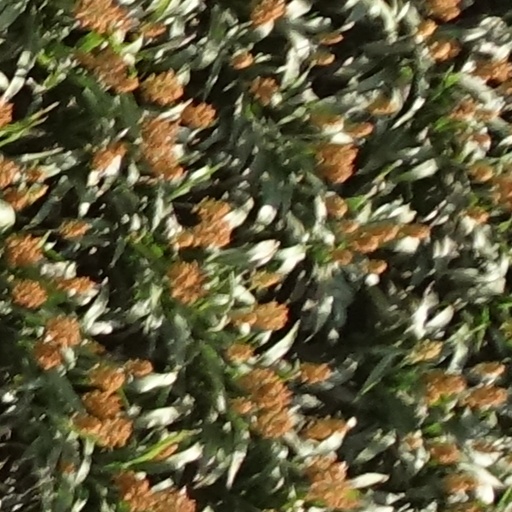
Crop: sorghum